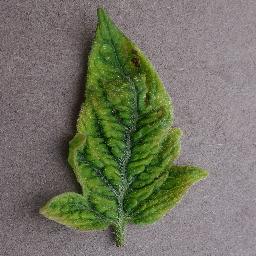
Label: Tomato___Tomato_Yellow_Leaf_Curl_Virus